Géza Zichy

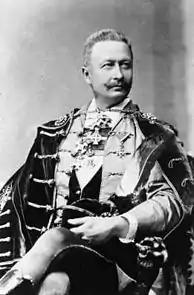
Géza Zichy

Géza Zichy (23 July 184914 January 1924) was a Hungarian composer and was also renowned as the world's first professional one-armed pianist. Zichy also published an autobiography ("Aus meinem Leben", 3 vols, 1911–24) and some poetry.